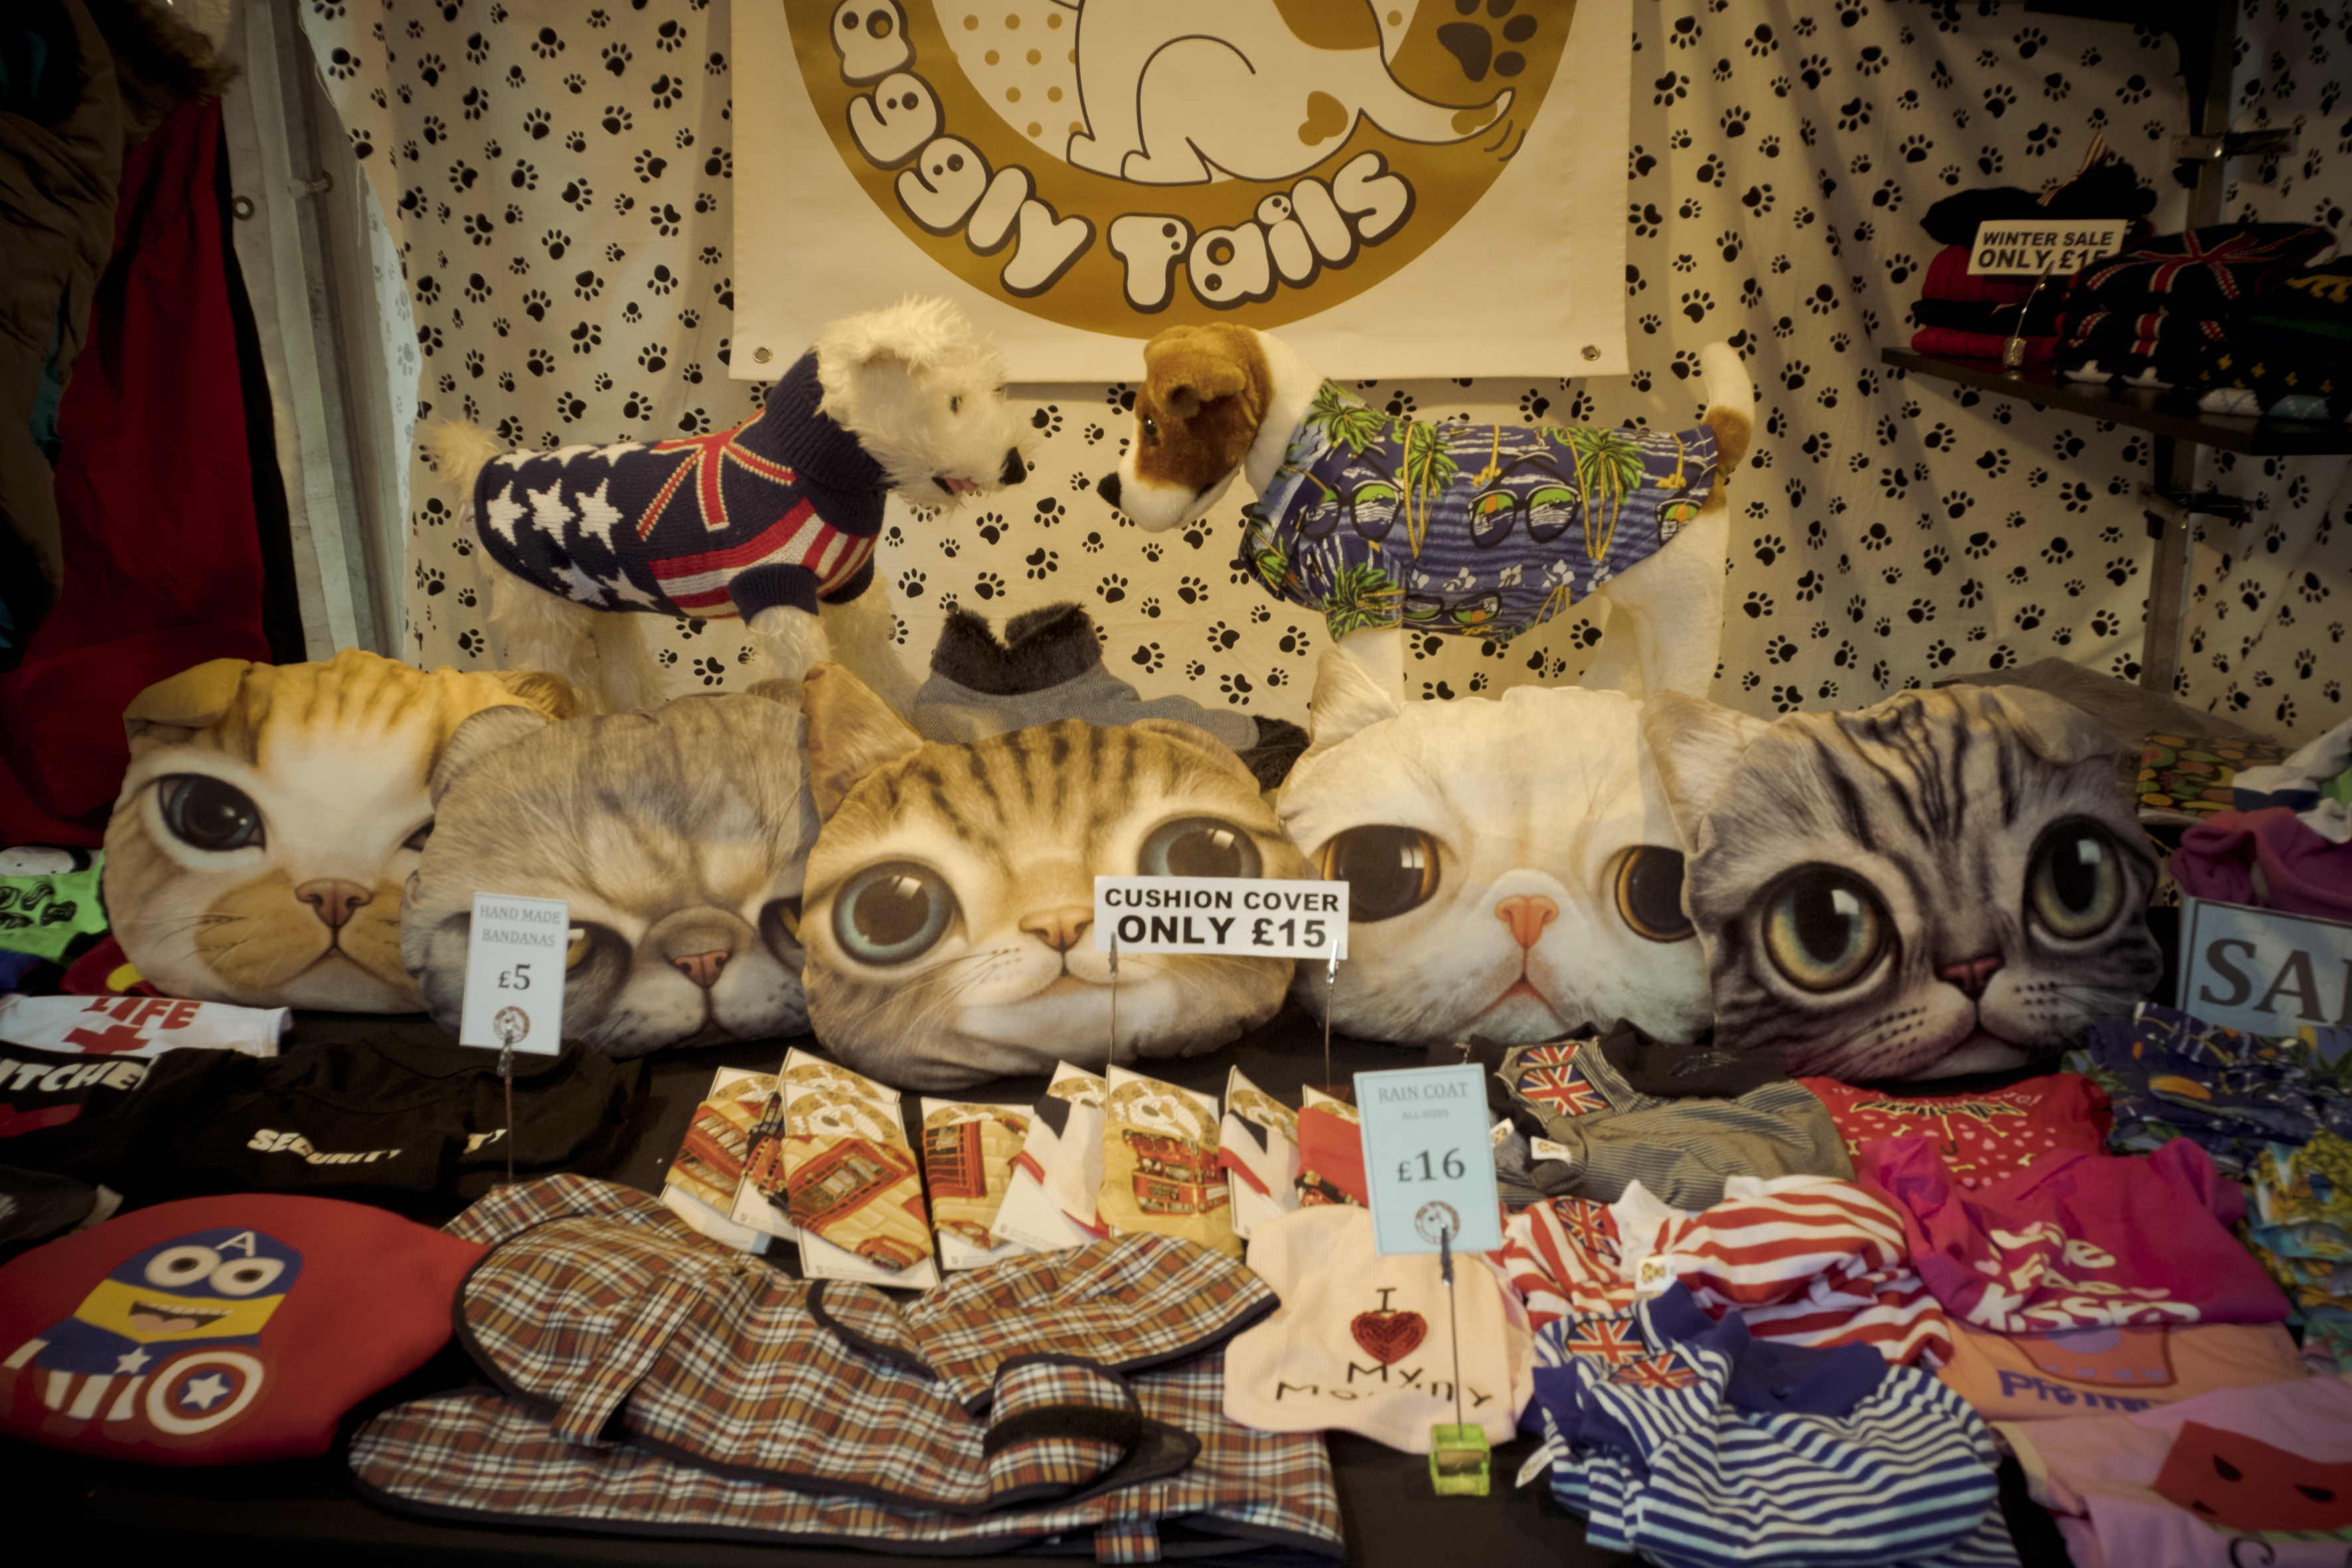
street, urban, travel, fujifilm, cat, uk, england, london, whiskers, fuji, fujixt1, fujix, small to medium sized cats, cat like mammal, carnivoran